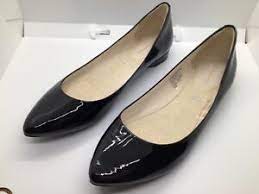
Label: Ballet Flat